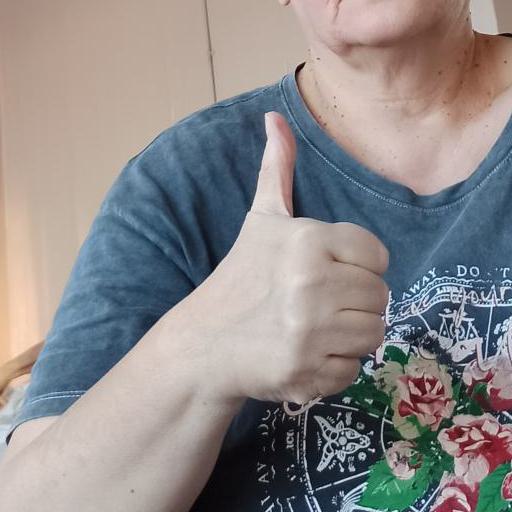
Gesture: like